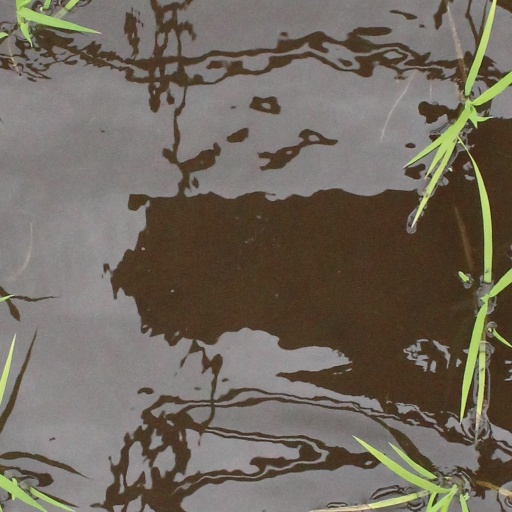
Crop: rice